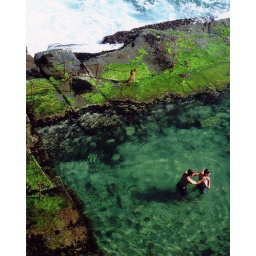
Bathers frolic in one of Newcastle's beautiful rock pools on the coast of New South Wales, Australia.